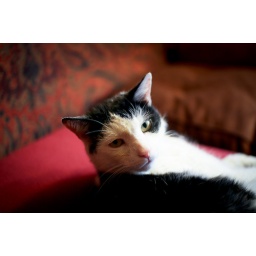
Black & white cat in Brussels, Belgium